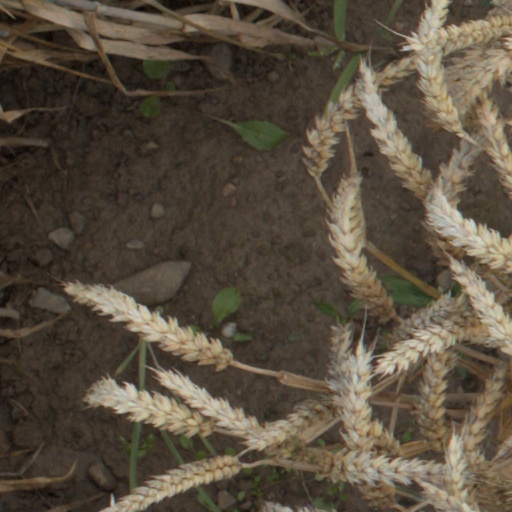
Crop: wheat